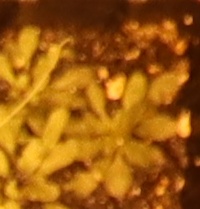
Label: Horseweed